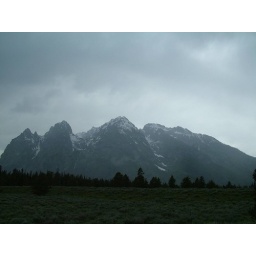
storm clouds above the mountains